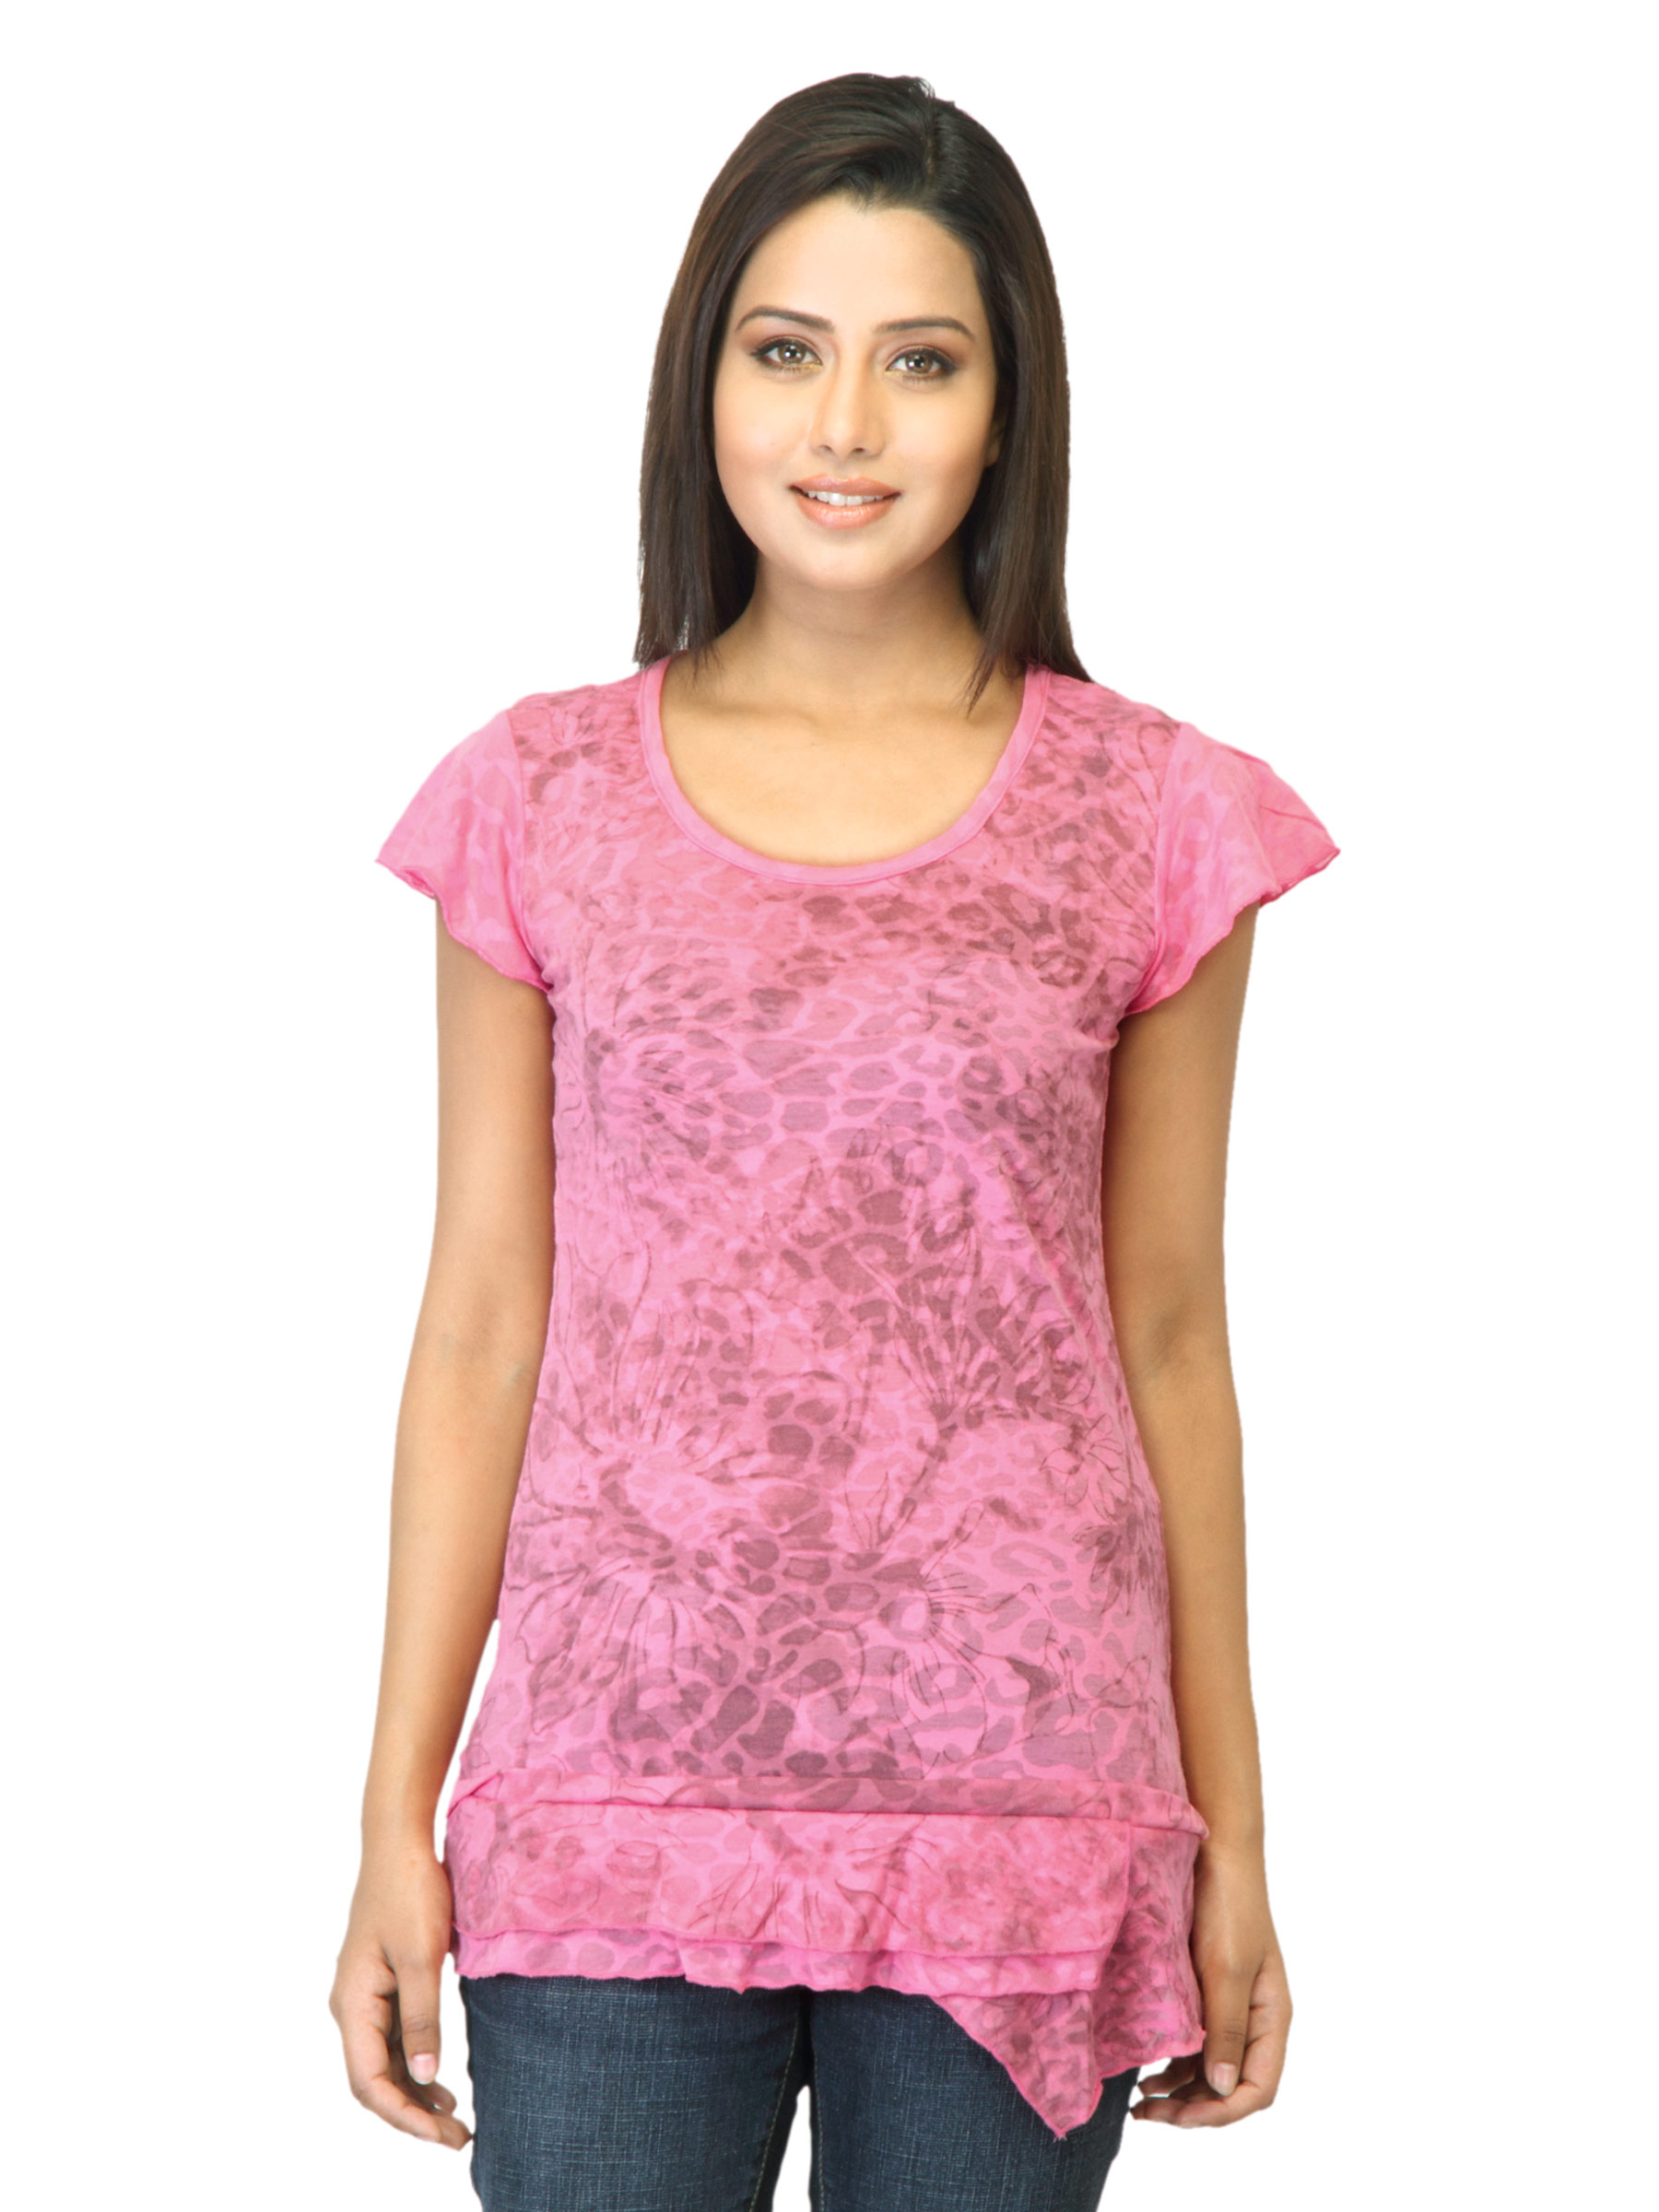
Jealous 21 Women Printed Pink Top
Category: Apparel / Topwear / Tops
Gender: Women
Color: Pink
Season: Summer 2012
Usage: Casual